United States aviator badges

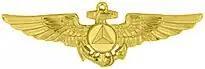
NOAA Aviator insignia

The aviator badge currently used in the Navy has remained virtually unchanged since it was first issued on 13 November 1917. The Naval Aviator Insignia (sometimes referred to as "naval aviator wings") is earned by all U.S. Navy, U.S. Marine Corps, and U.S. Coast Guard aviators upon graduation from advanced flight training. Additional aviator badges exist for naval flight officers (USN & USMC), naval flight surgeons, naval aviation physiologists, naval flight nurses, naval aviation observers (USN & USMC) and enlisted naval aircrewman (USN, USMC & USCG). Naval aviators' badges are gold in color. Unlike the Air Force and the Army, the naval services do not employ senior or command/master aeronautical ratings.